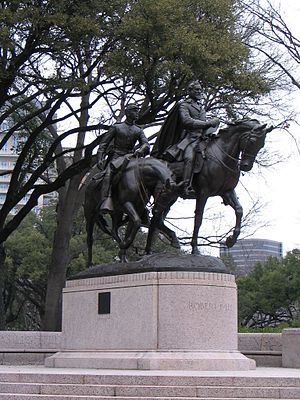
Robert E. Lee / Monumenter, erindringer og erindringsdage / Mindesmærker
Robert Edward Lee var en karriereofficer i USA's hær, ingeniørsoldat, og blandt de mest lovpriste generaler i USA's historie.